John Millington Synge

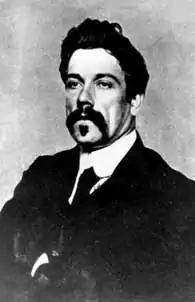

Edmund John Millington Synge (16 April 1871 – 24 March 1909), popularly known as J. M. Synge, was an Irish playwright, poet, writer, essayist, and collector of folklores. As an important driving force behind the Irish Literary Renaissance during the early 20th century, he is widely regarded among the most influential dramatists of the Edwardian era, and by several of his peers, including William Butler Yeats, as the most prolific dramatist in Irish literature. Synge had a relatively short career (c. 1903 - 1909), but his works continue to be held in high regard due to their cultural and literary significance. He was also one of the co-founders of the Abbey Theatre in Dublin.